Elanne Starlight

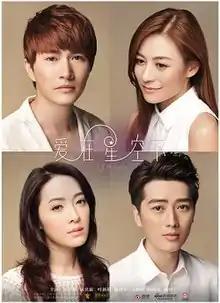
Poster

Elanne Starlight is a 2016 Chinese romantic drama film directed by Wang Ziqi and starring Elanne Kong, Lu Yulin, Ye Xinchen, Chen Zeyu, Joe Ma, Anne Heung and Sze Yu. It was released in China by Pearl River Pictures on August 26, 2016.